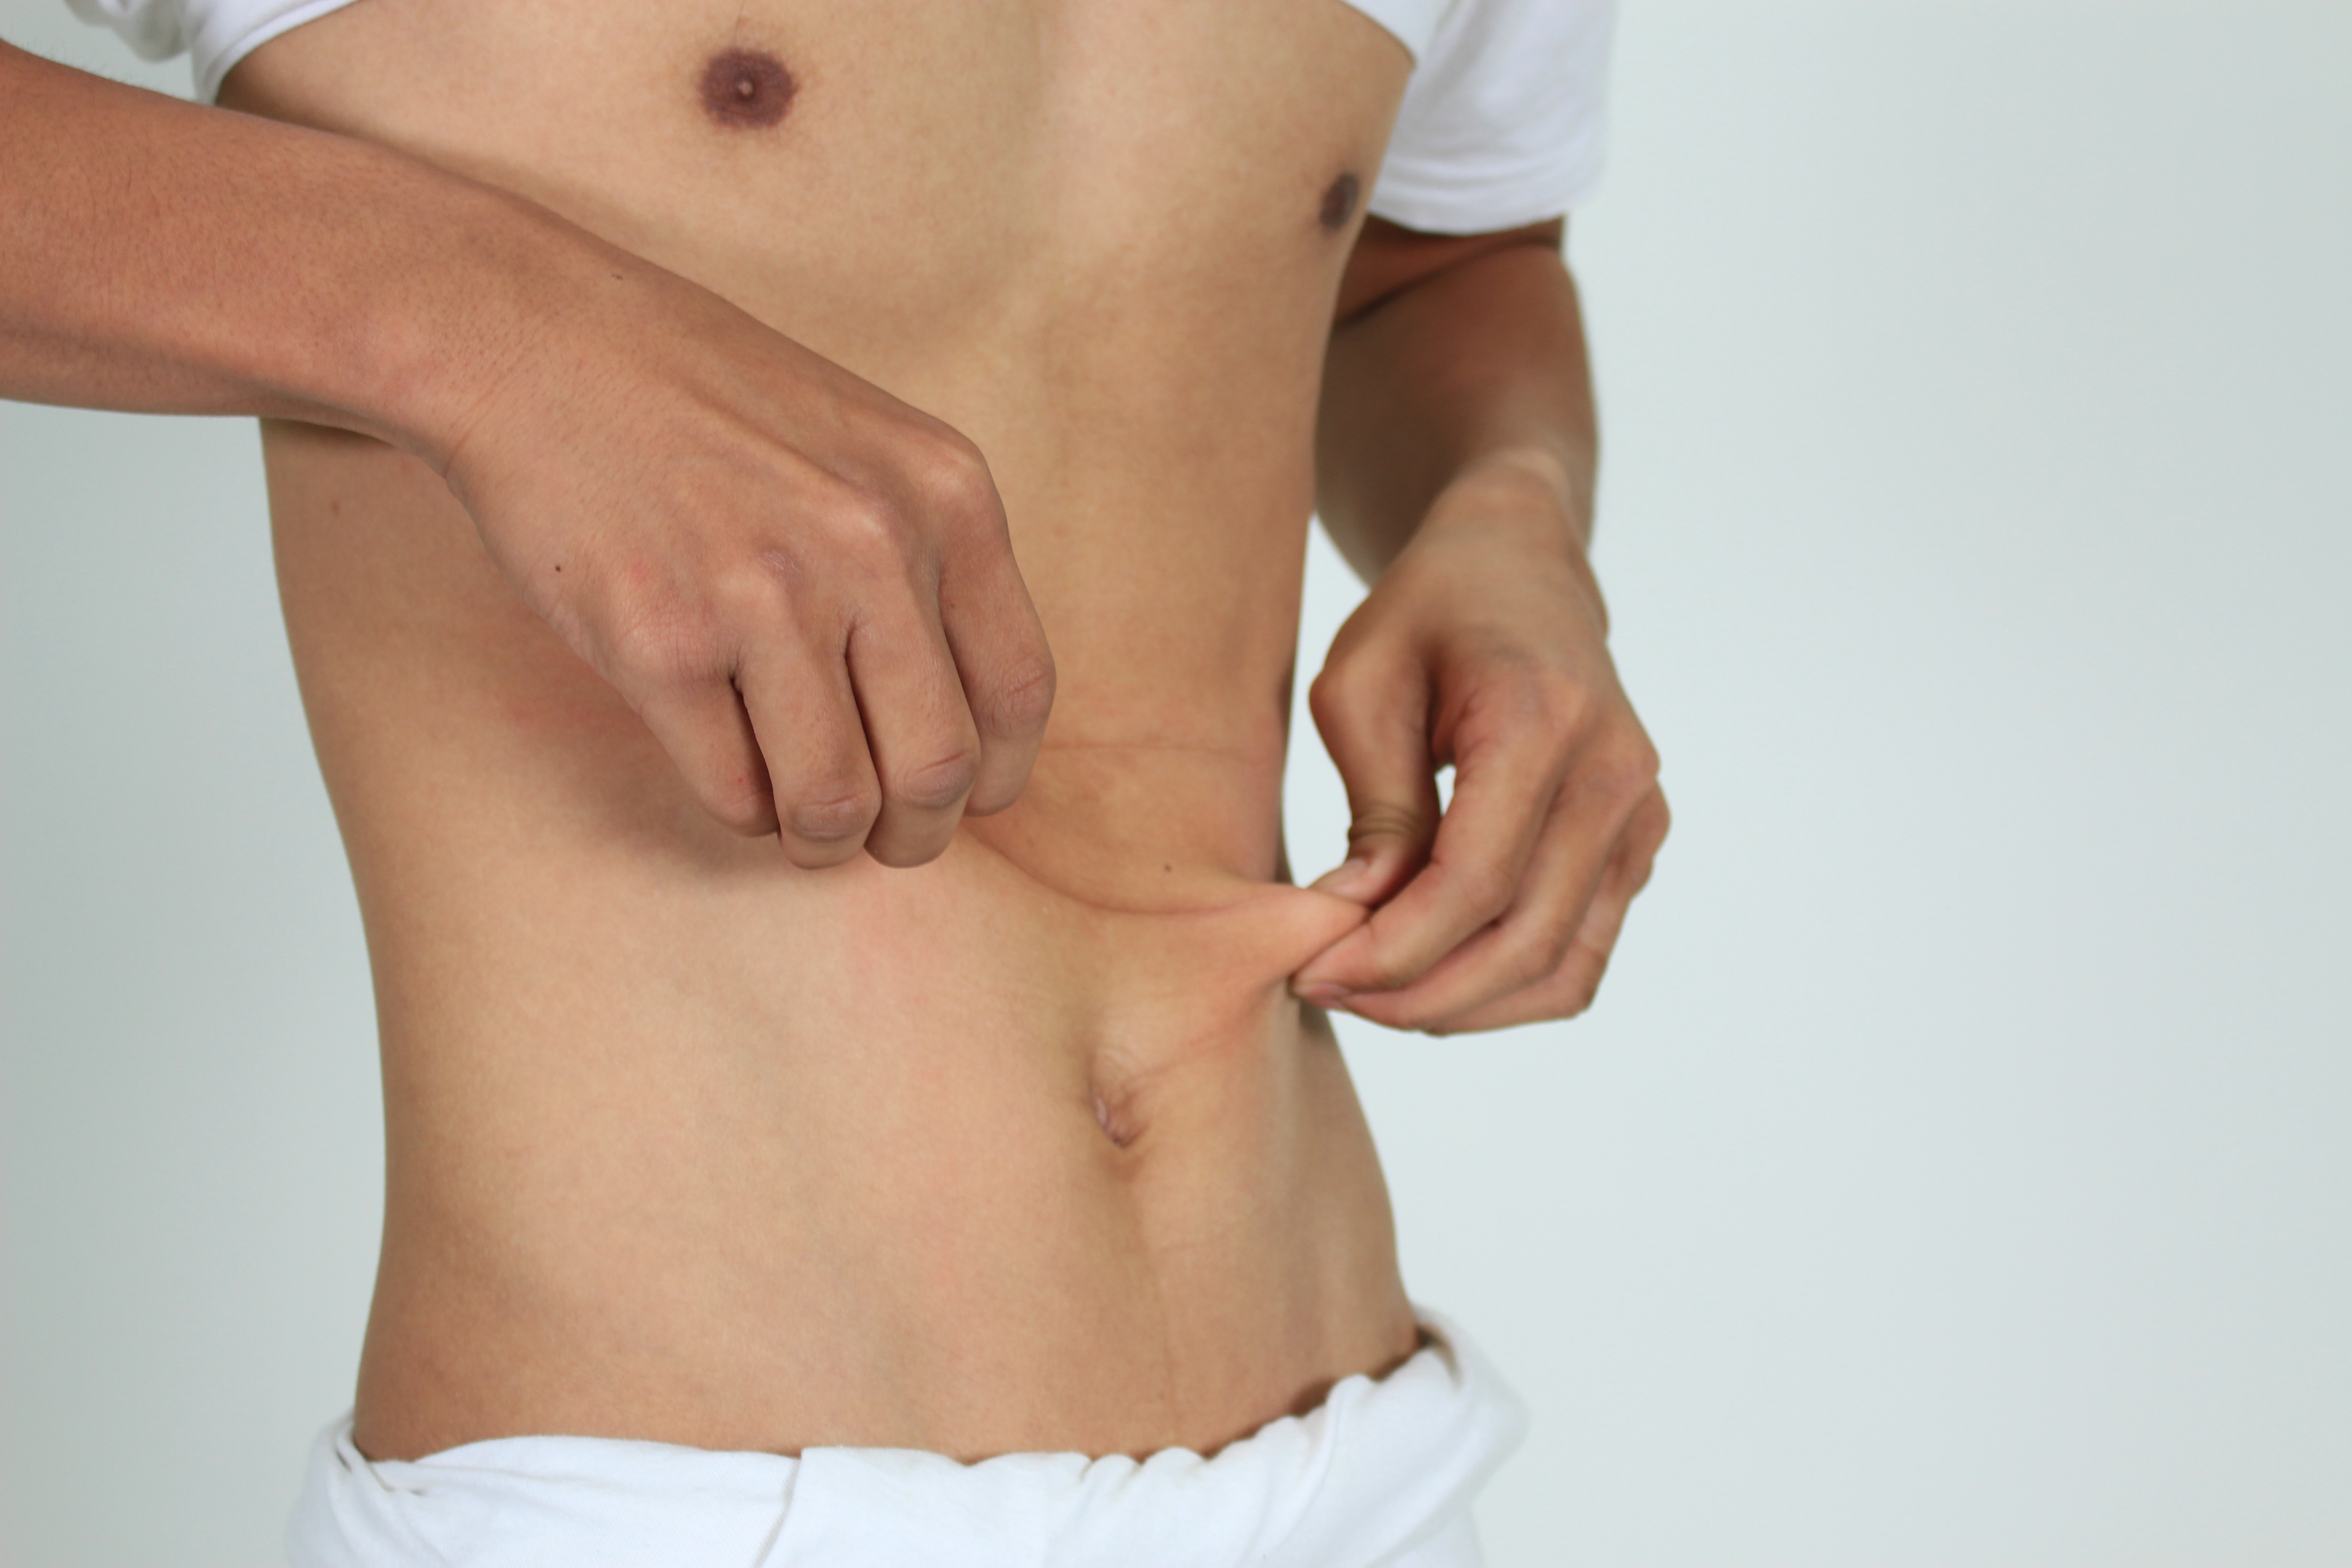
hand, trunk, male, leg, finger, human, arm, muscle, chest, close up, human body, neck, thigh, skin, organ, clothes, stomach, white background, abdomen, briefs, abs, undressing, sense, white clothes, boby, undergarment, active undergarment